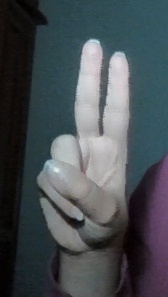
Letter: taa